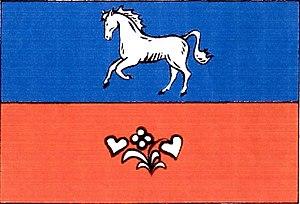
Kuklík est une commune du district de Žďár nad Sázavou, dans la région de Vysočina, en République tchèque. Sa population s'élevait à 205 habitants en 2019.